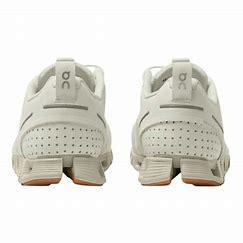
Brand: ON
Model: Cloud Terry